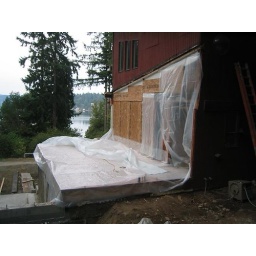
051 floor covered in plastic